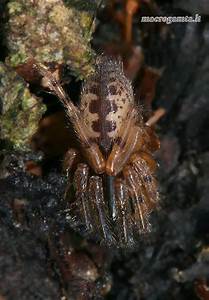
Label: ragno